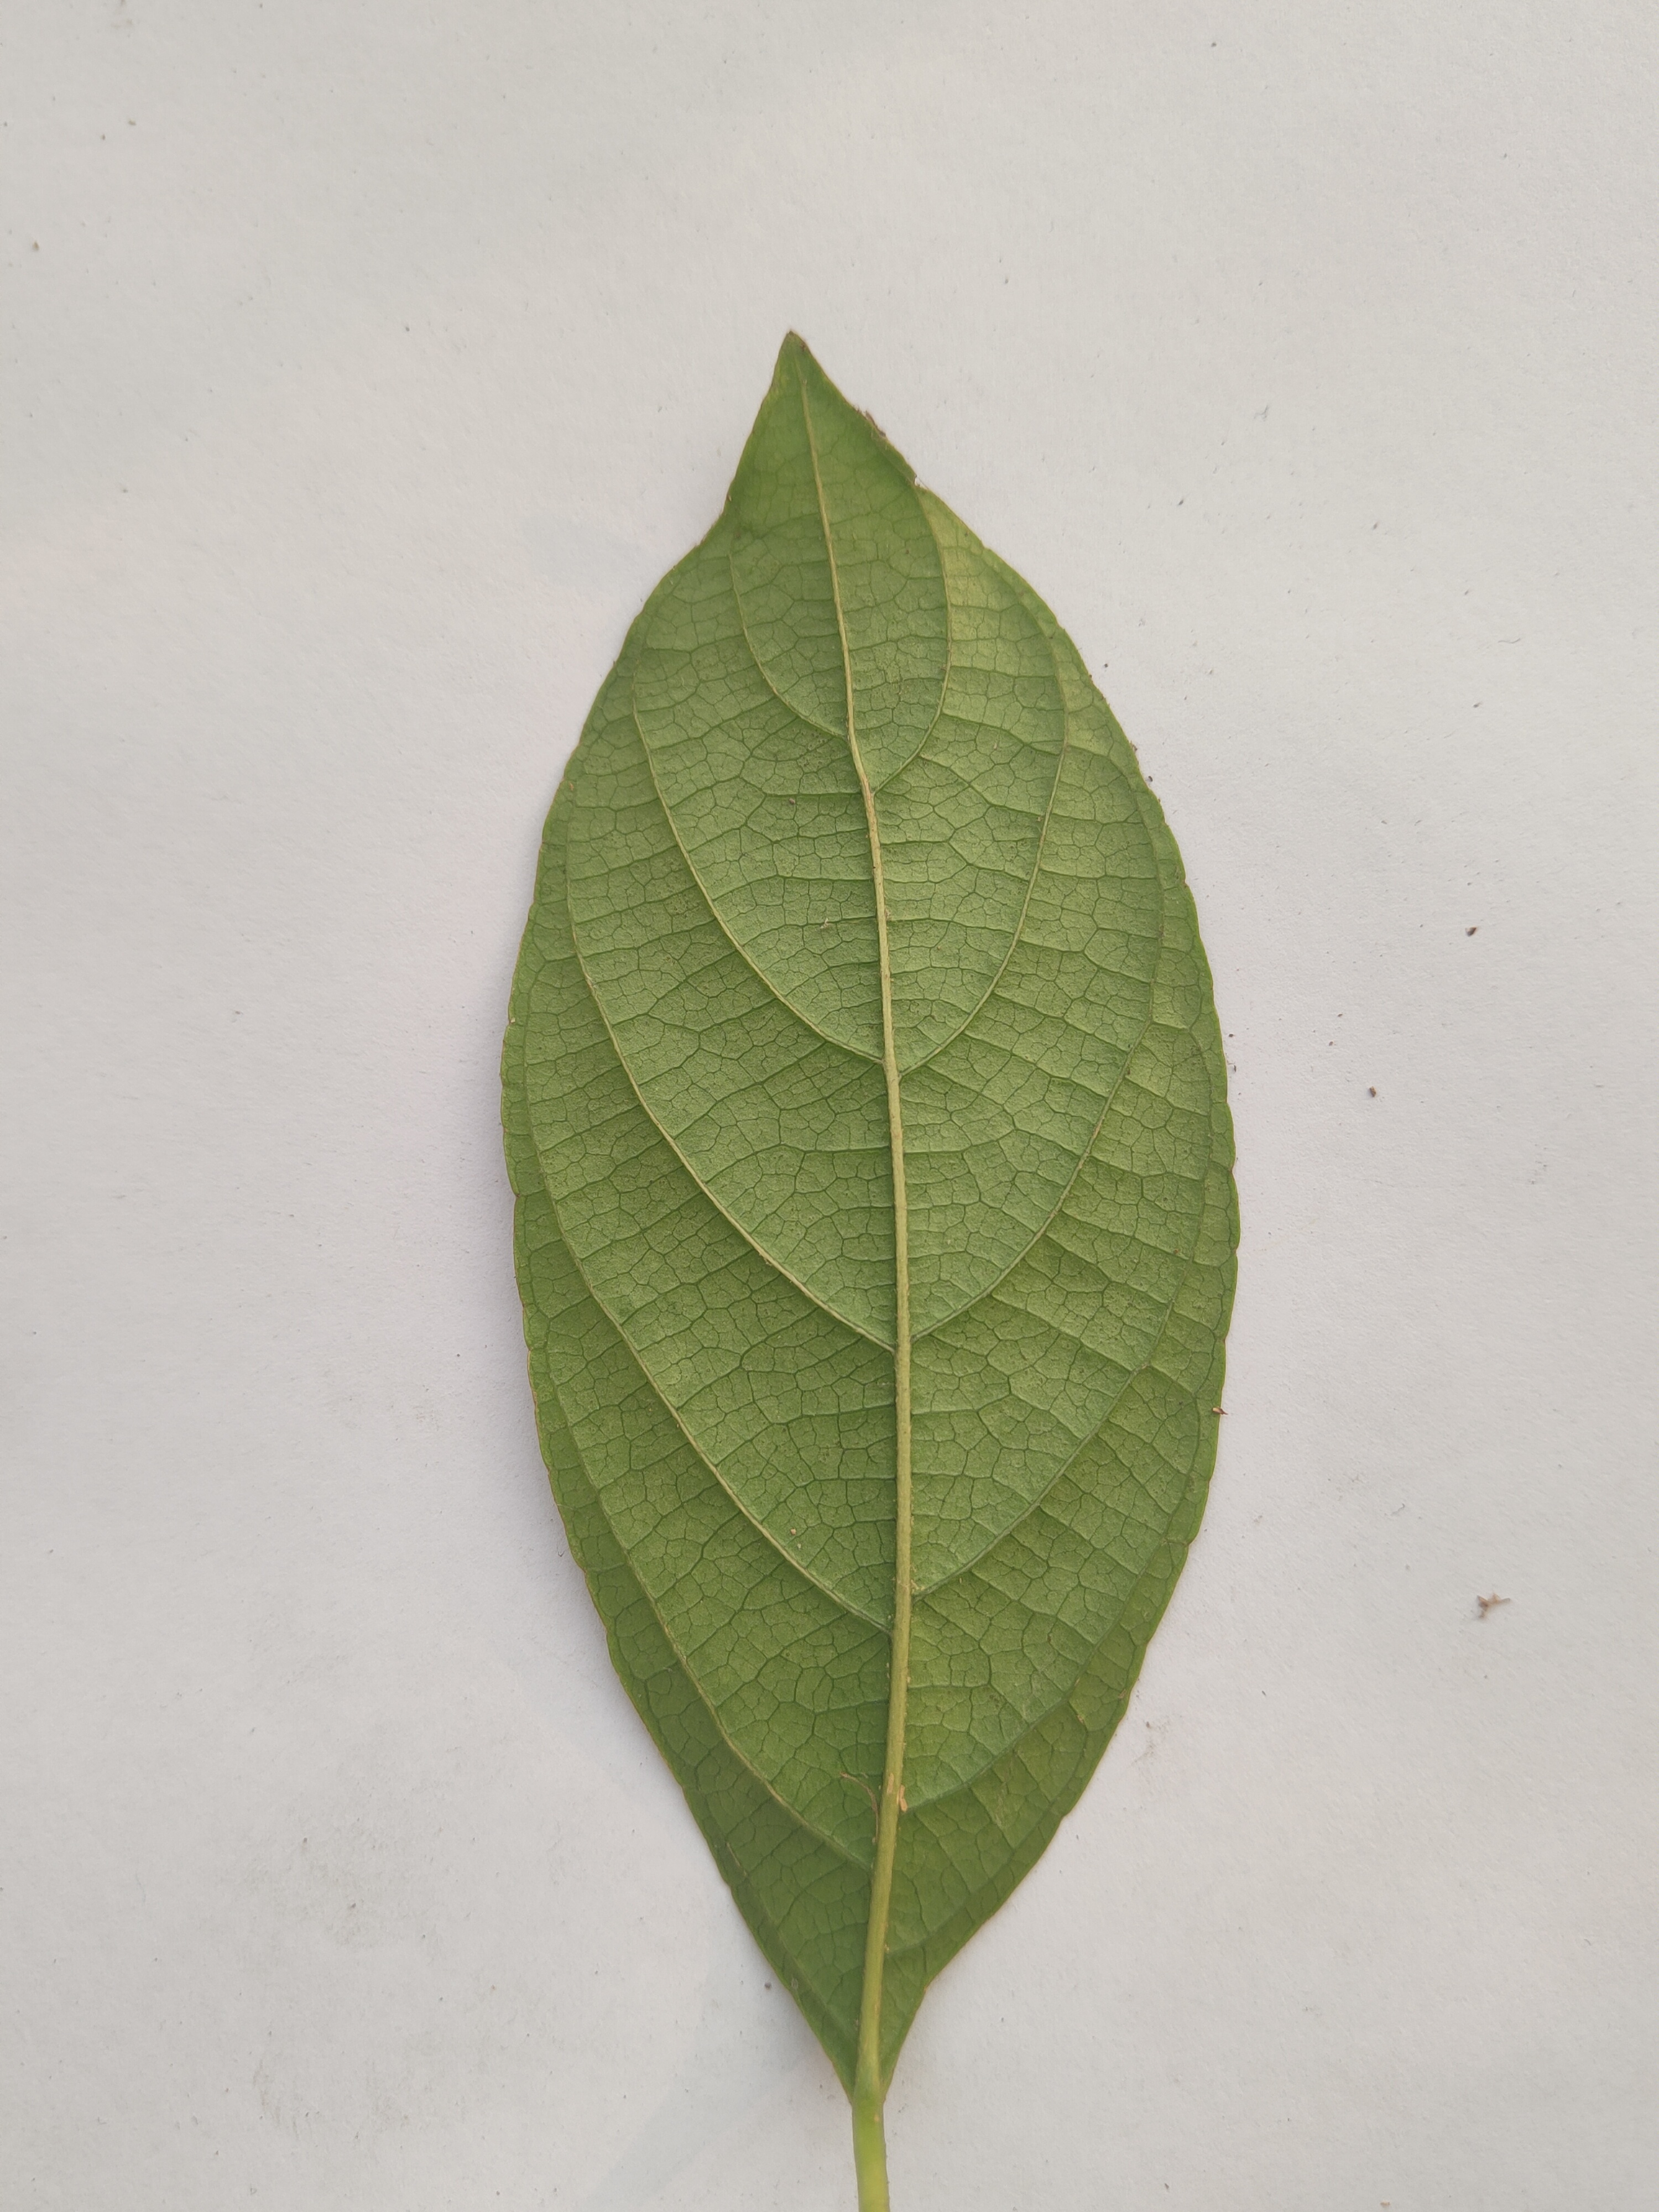
Leaf variety: Lotkon